Joe Henderson

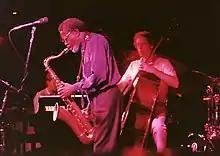
Henderson with Neil Swainson and Jon Ballantyne

Joe Henderson (April 24, 1937 – June 30, 2001) was an American jazz tenor saxophonist and very occasional flute player. In a career spanning more than four decades, Henderson played with many of the leading American players of his day and recorded for several prominent labels, including Blue Note, Milestone, and Verve.